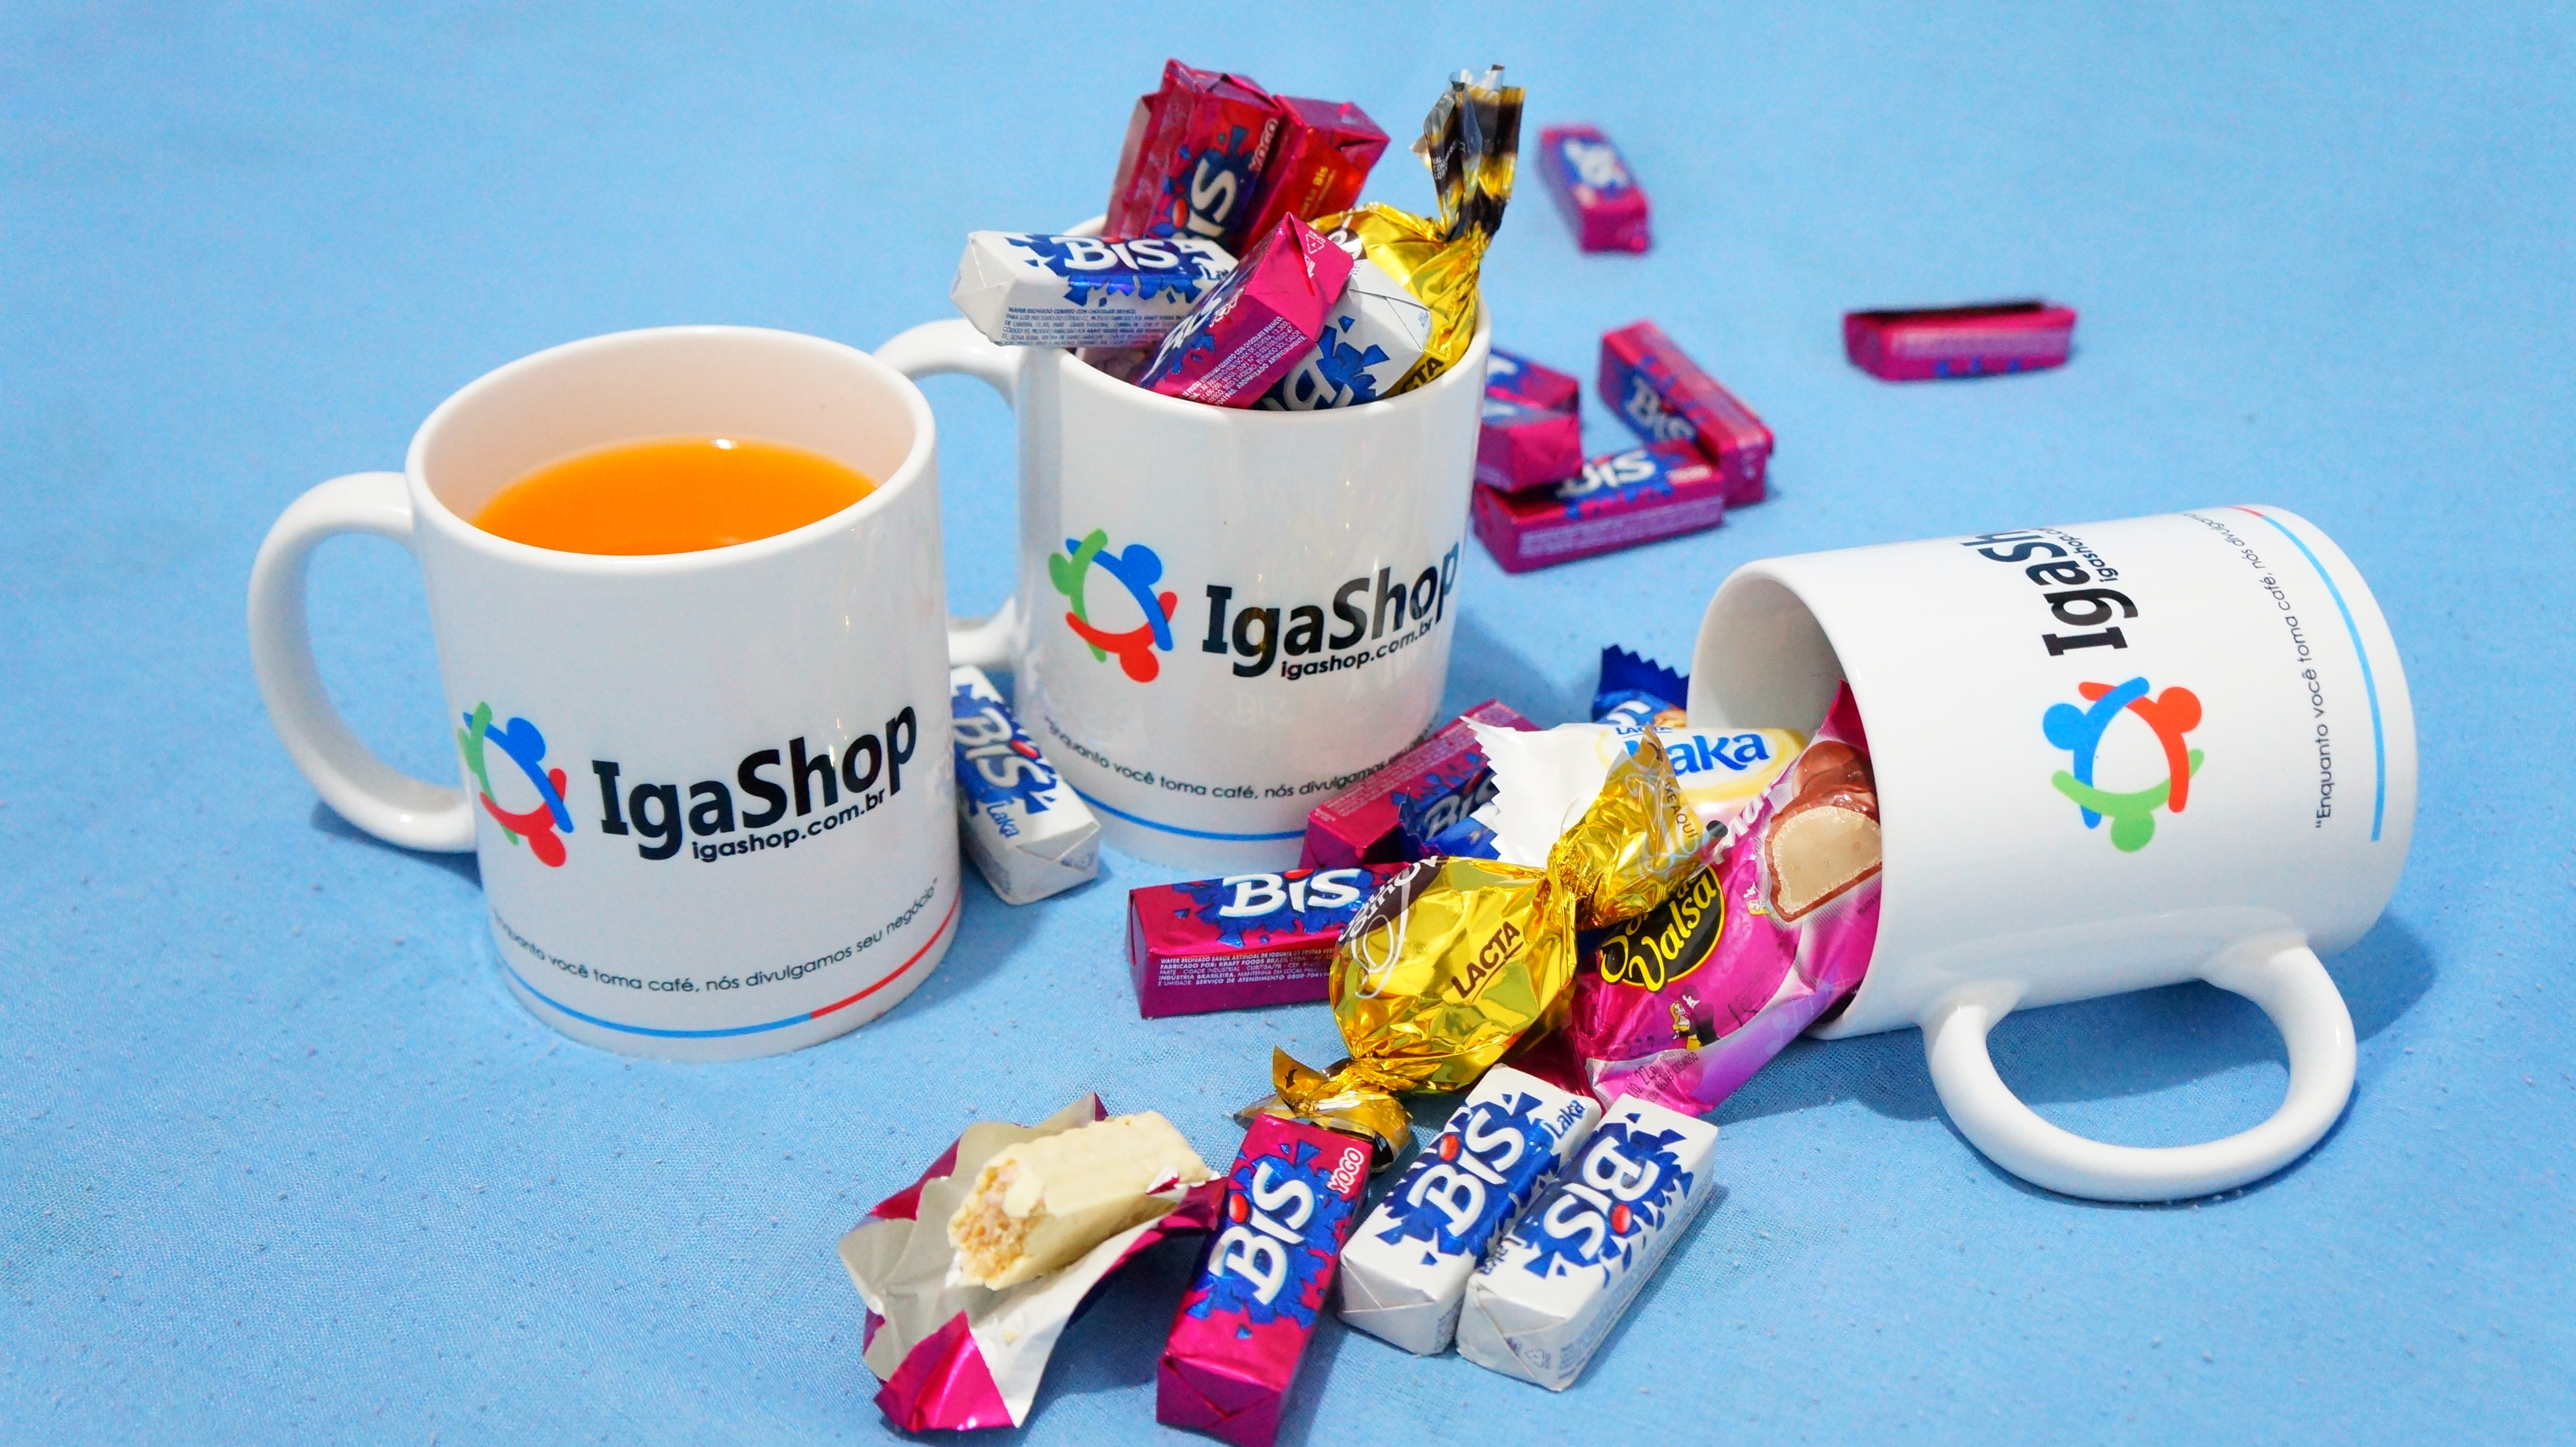
glass, chocolate, mug, toy, product, bonbon